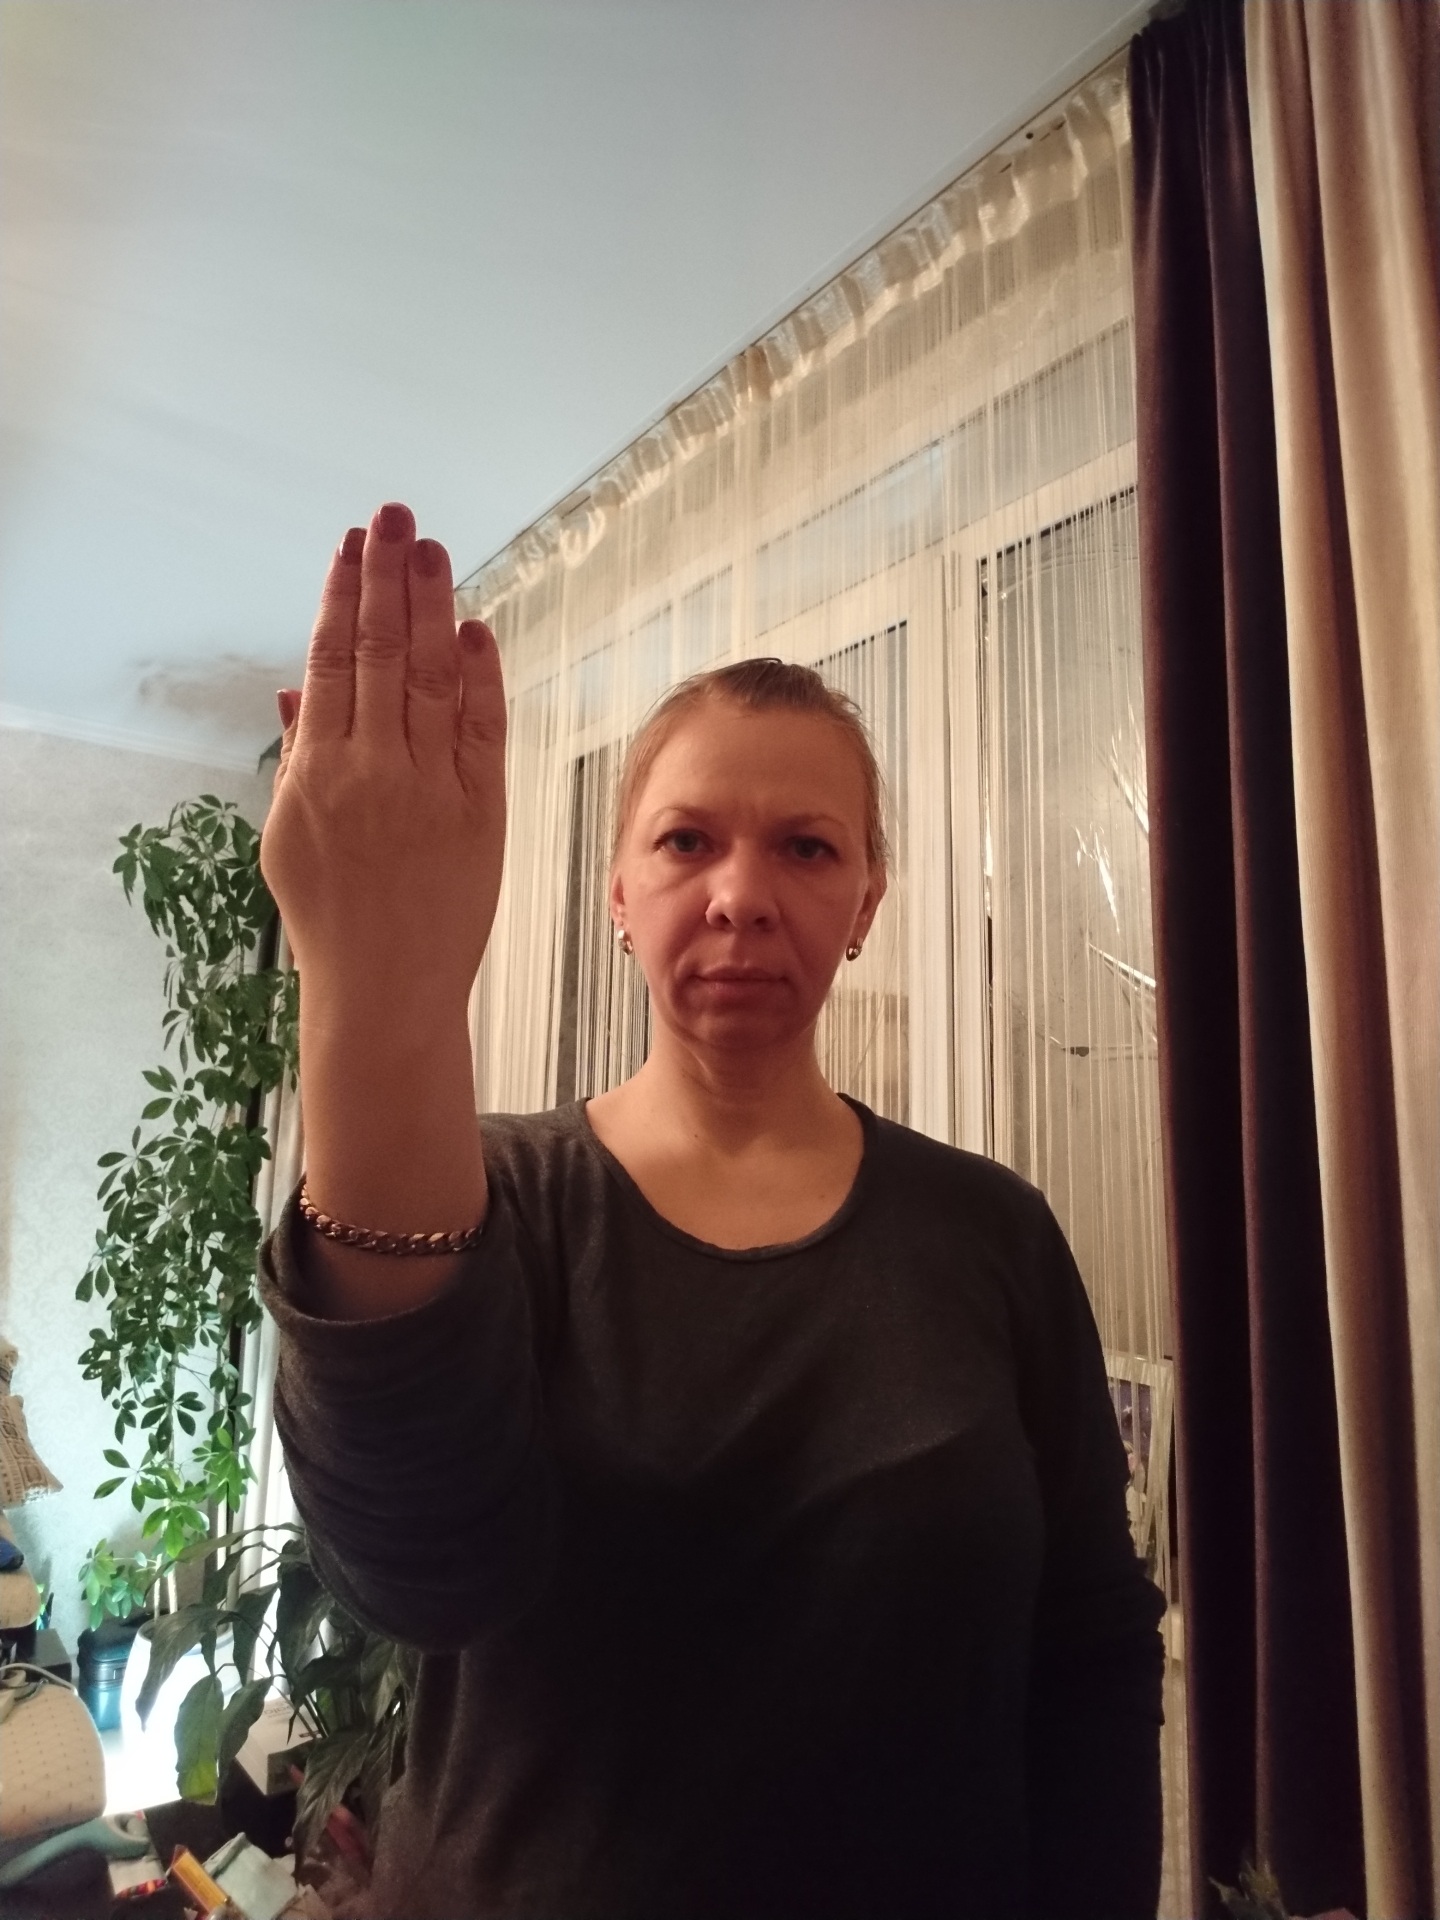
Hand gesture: stop_inverted